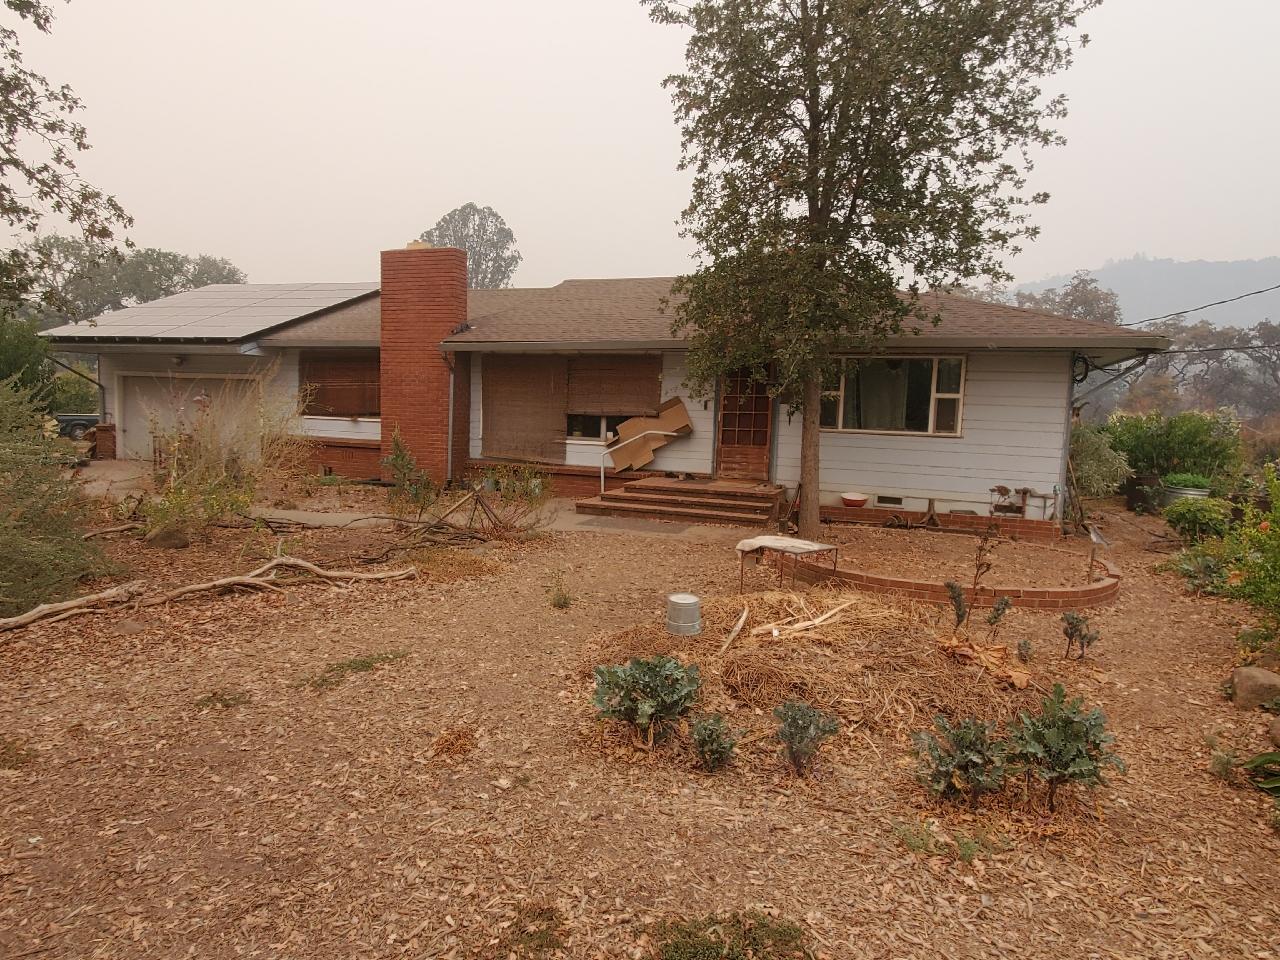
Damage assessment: no_damage